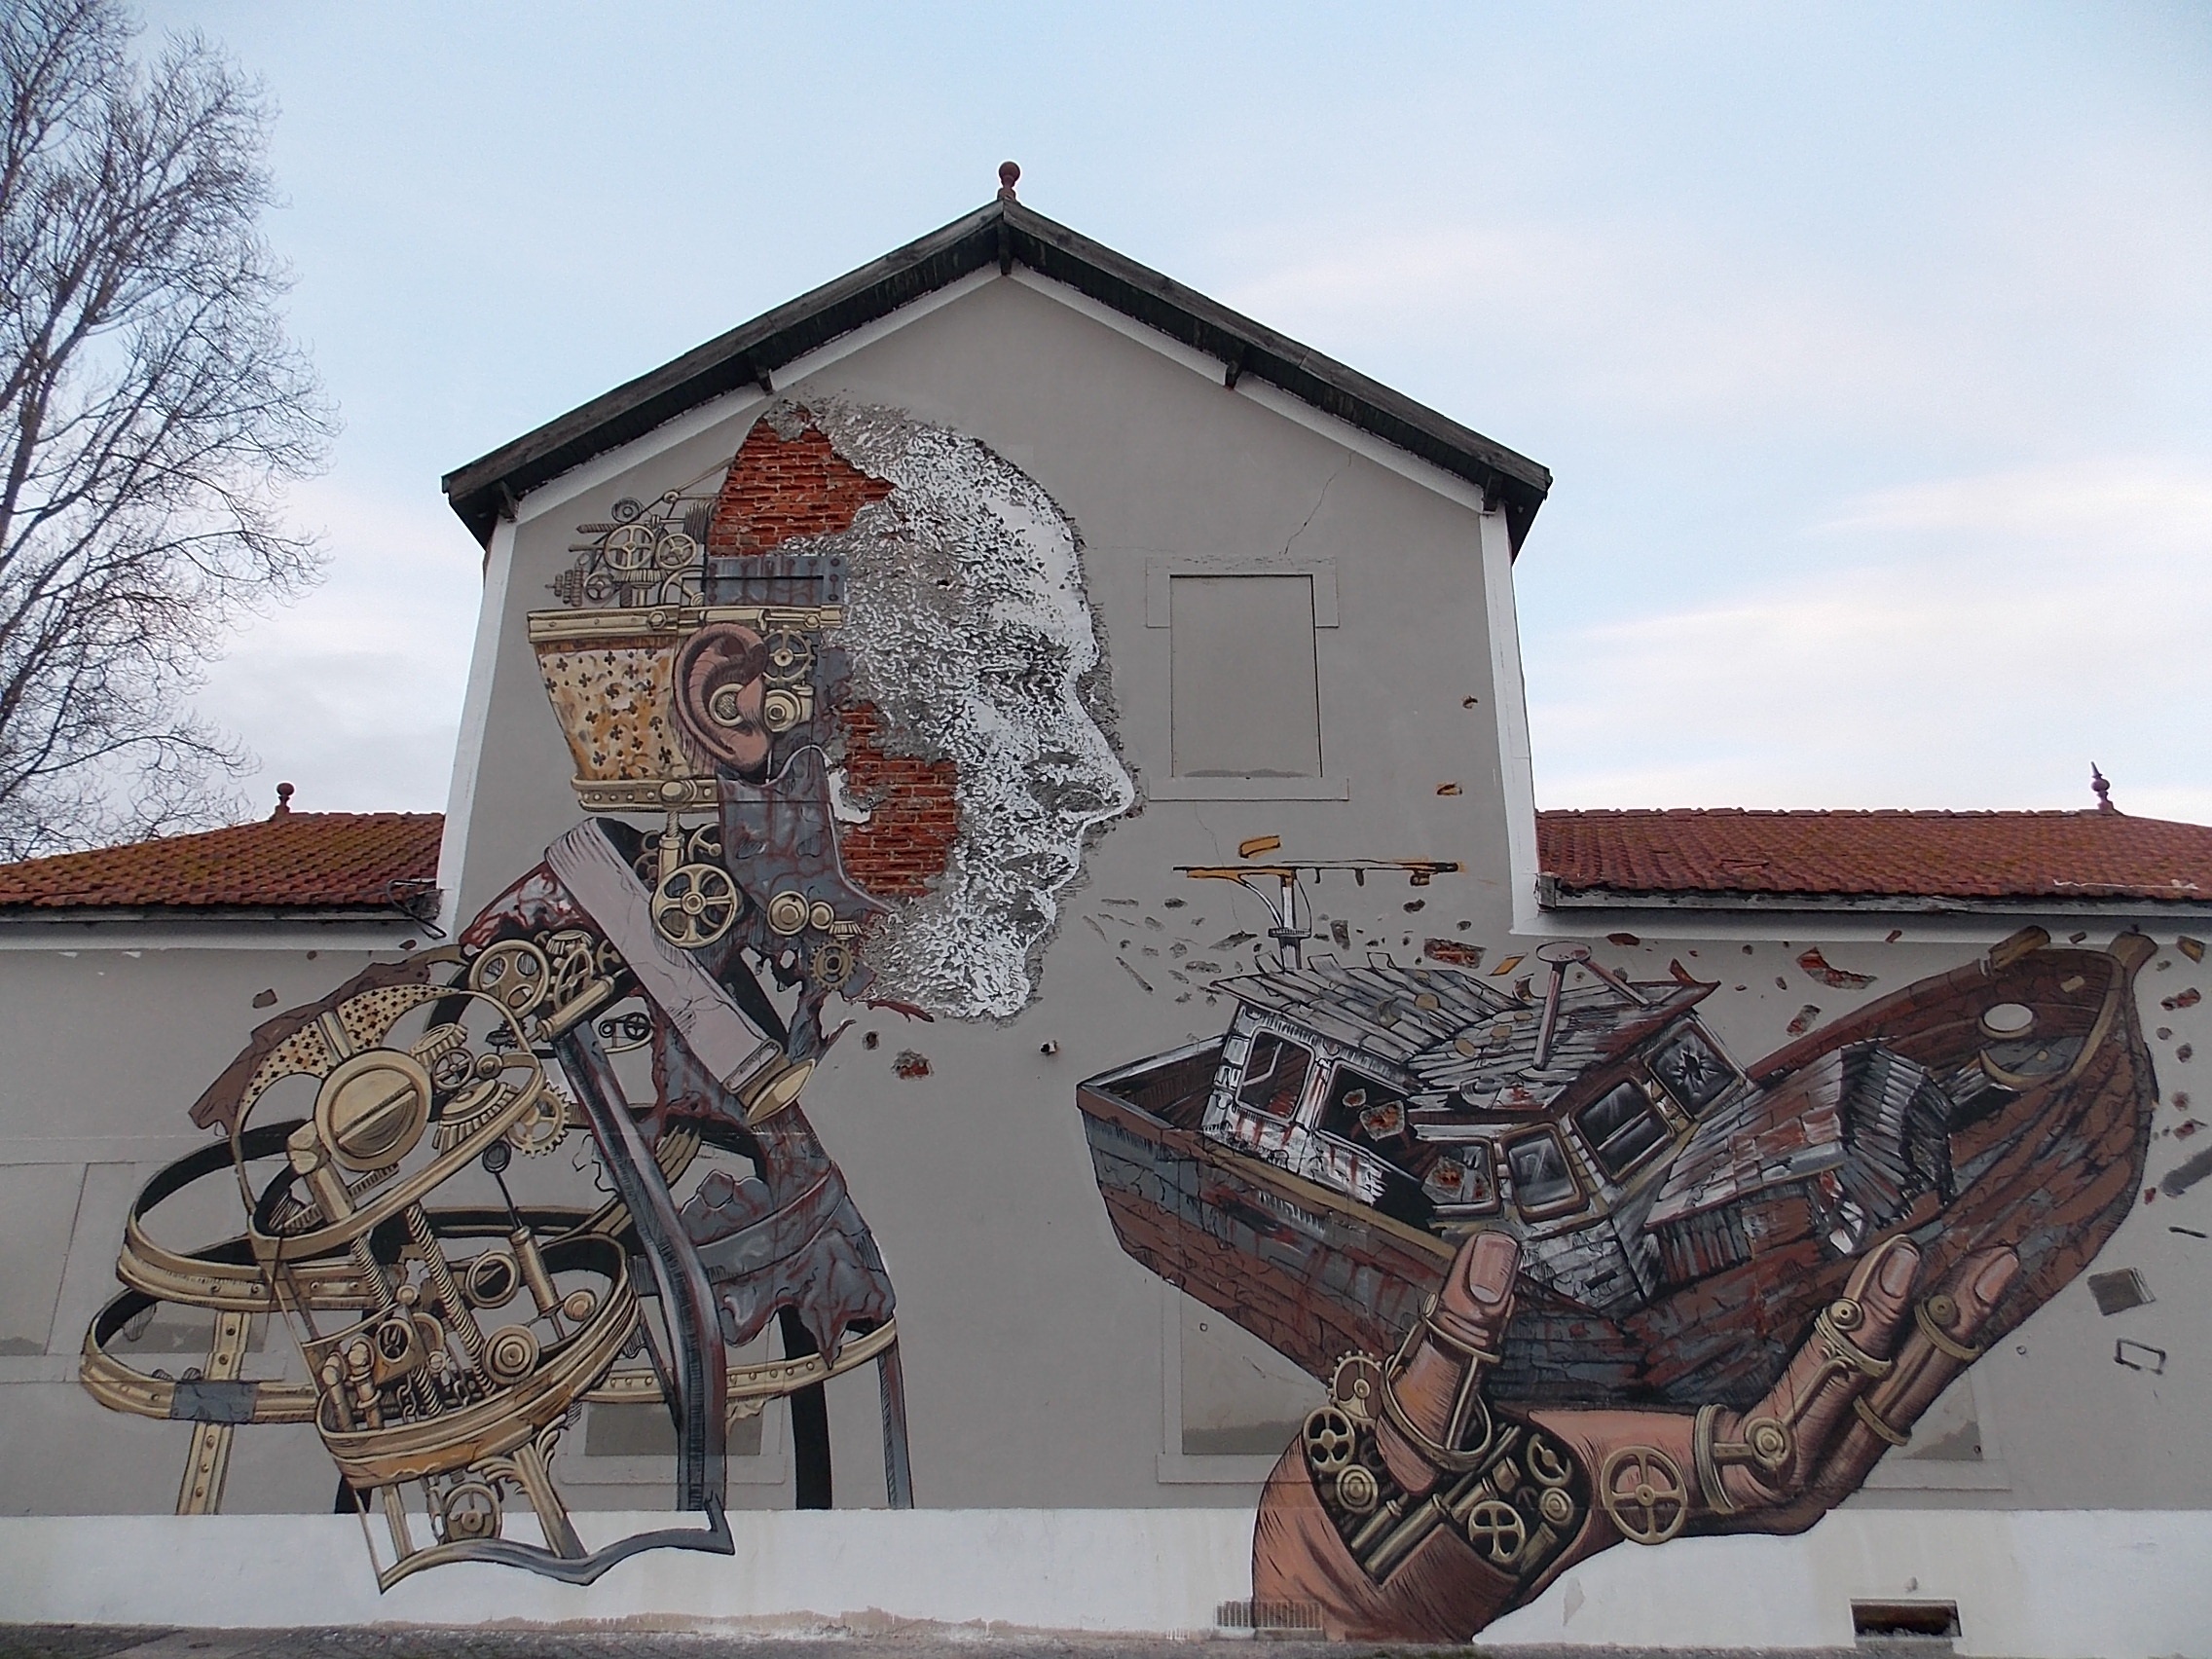
wind, vehicle, graffiti, street art, sculpture, art, portugal, history, tourist attraction, lisbon, ancient history